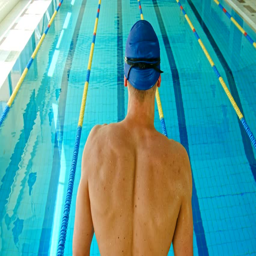
young swimmer in a swimming pool